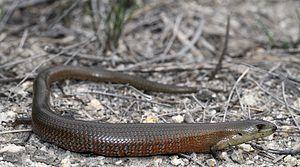
Cyclodomorphus michaeli est une espèce de sauriens de la famille des Scincidae.
Cyclodomorphus est un genre de sauriens de la famille des Scincidae.